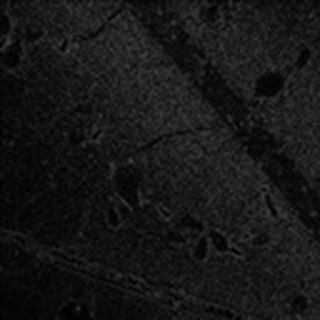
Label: cotton_aphids